William Duncan (missionary)

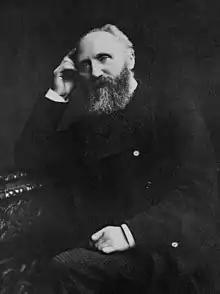
Duncan in 1885

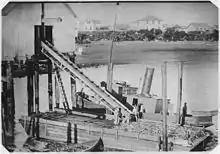
Loading salmon at William Duncan's Cannery, Matlakata, AK

William Duncan (3 April 1832 – 30 August 1918) was an English-born Anglican missionary who founded the Tsimshian communities of Metlakatla, British Columbia, in Canada, and Metlakatla, Alaska, in the United States. Although sometimes referred to as "Father Duncan" in subsequent reports, he was never ordained.